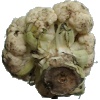
Label: cauliflower